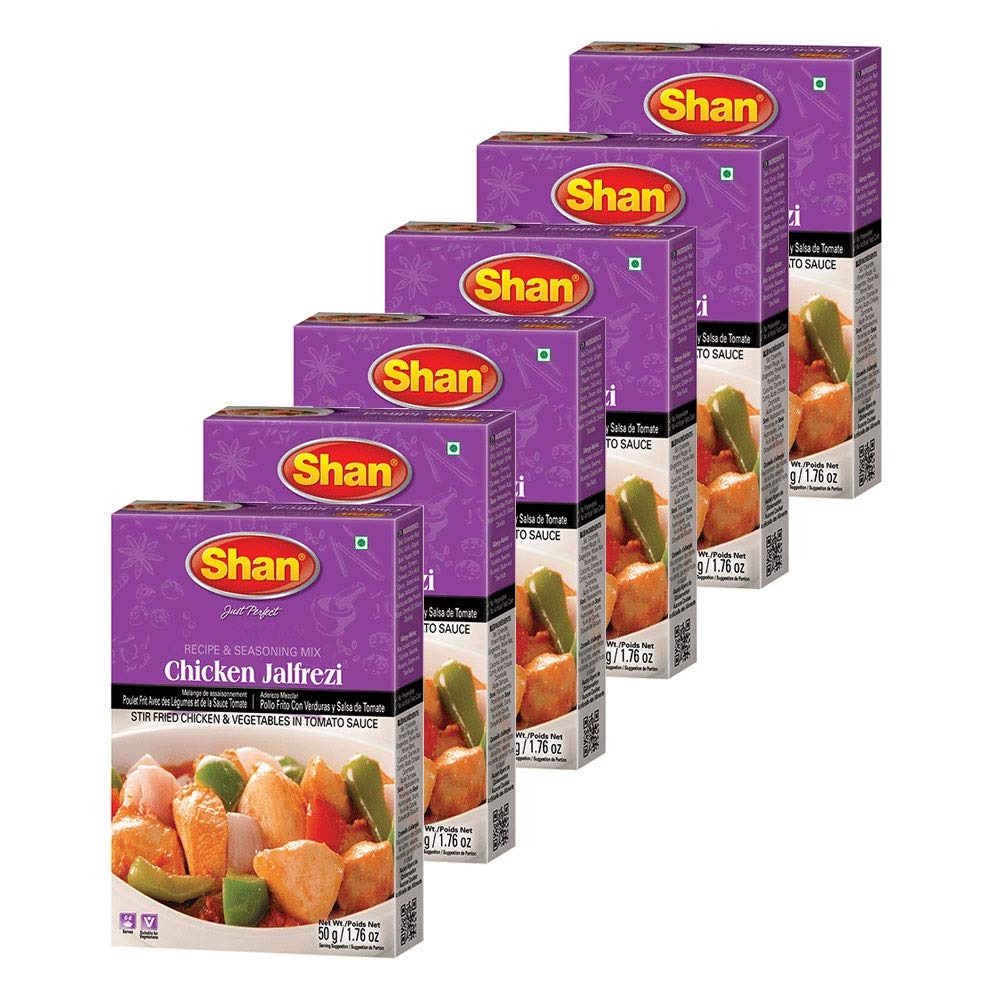
Item Name: Shan Chicken Jalfrezi Recipe and Seasoning Mix 1.76 oz (50g) - Spice Powder for Stir Fried Chicken and Vegetables in Tomato Sauce - Suitable for Vegetarians - Airtight Bag in a Box (Pack of 6)
Bullet Point 1: Shan Chicken Jalfrezi recipe and seasoning mix comes packaged and sealed in a box containing 1 sachet of powder mix of 50g/1.76oz.
Bullet Point 2: This Chicken Jalfrezi Mix masala box is easy to use since it comes with clear and precise instructions at the back of the box.
Bullet Point 3: No preservatives and no artificial flavors added.
Bullet Point 4: Shan Chicken Jalfrezi Mix gives you the authentic traditional taste
Bullet Point 5: All Shan products are carefully packaged under the most hygienic conditions according to international quality standard.
Product Description: <p>Shan Foods was a small company established in 1981. Soon it gained popularity and now we have a presence in 65 countries across 5 continents.&nbsp;All our products are carefully packaged under the most hygienic conditions according to international quality standard.&nbsp;All products of Shan Foods are ISO 9001:2015.</p><p> </p><p>Shan Foods is committed to make your life easy in the kitchen and at the same time delighting your taste buds. We are the pioneer of ready to make masala packets. We are continuously working hard to ensure you can serve authentic Pakistani/Indian food to your loved ones. Each recipe is tailored to ensure a delicious taste through our special herbs seasoning and spices.&nbsp;</p><p> </p><p>Shan Chicken Jalfrezi Mix gives you the authentic traditional taste</p><p> </p><p>We hope you love it as much as we do.</p><p> </p><p>Steps of Cooking:</p><p> </p><p>1. Mix Shan Chicken Jalfrezi Mix in half cup of water.<br>2. Apply to chicken cubes. Marinate for 30 minutes.<br>3. Boil finely chopped tomatoes in 1 cup of water until soft and tender.<br>4. Heat oil and add marinated chicken cubes. Then add the tomato puree.<br>5. Add onion, capsicum, silted green chilies.</p>
Value: 10.56
Unit: Ounce

Price: 5.75